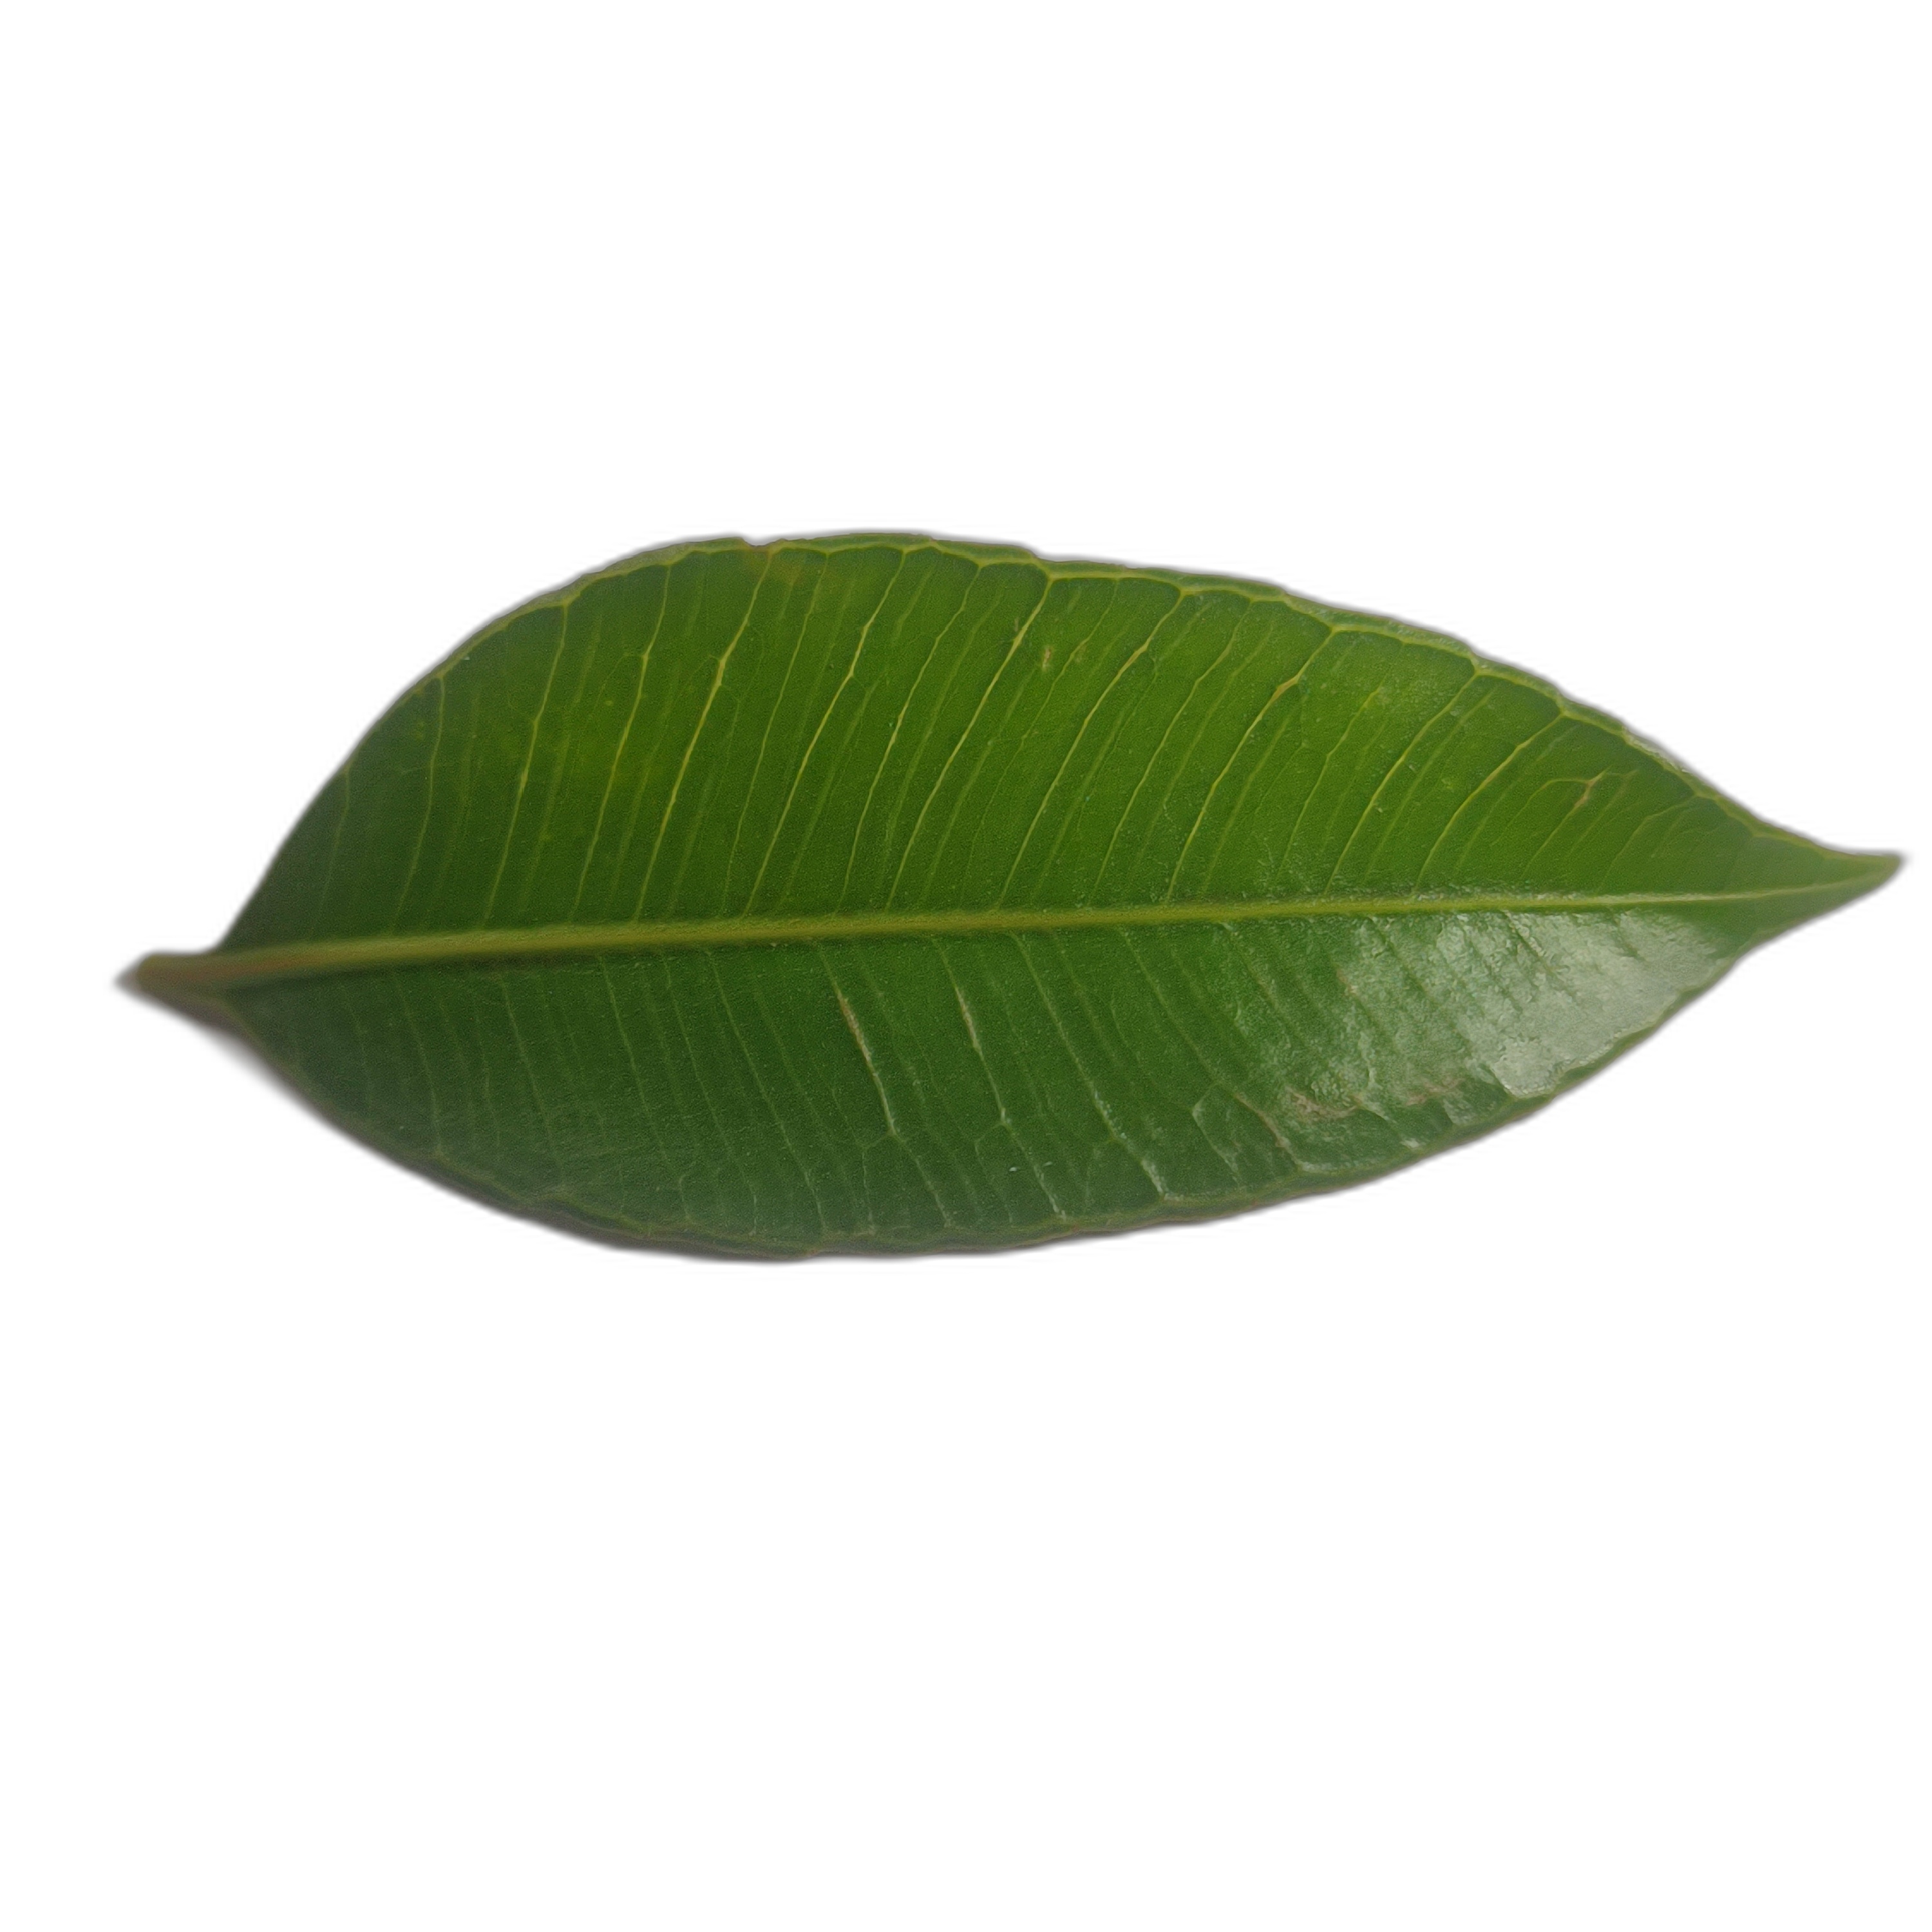
Label: healthy